West Bromwich Albion F.C.

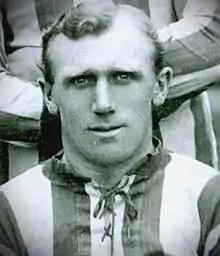
Jesse Pennington, Albion's most capped England international (in terms of caps won whilst at the club). He represented his country 25 times, serving as captain on two occasions.

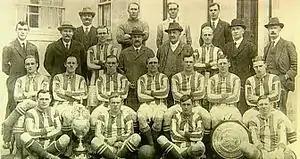
The Albion team of 1920 display the League Championship trophy and Charity Shield.

Other notable honours bestowed upon West Brom players include the PFA Young Player of the Year award, which was presented to Cyrille Regis in 1979. In 1998, Billy Bassett and Bryan Robson were named among the list of Football League 100 Legends, along with Arthur Rowley, Geoff Hurst and Johnny Giles. Bryan Robson was also an inaugural inductee into the English Football Hall of Fame in 2002, to be joined two years later by Geoff Hurst. Bobby Robson, a player with Albion, has also been inducted, although this was for his achievements as a manager. In 1919–20, Fred Morris became the first Albion player to finish as top goalscorer in Division One, a feat which has since been repeated by Ronnie Allen, Derek Kevan, Jeff Astle and Tony Brown. Brown, who holds the club records for goals and appearances, was voted into the PFA Centenary Hall of Fame in July 2007.